WWE Speed Championship

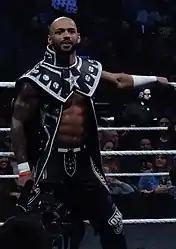
Inaugural champion Ricochet

On February 9, 2024, the American professional wrestling promotion WWE announced a partnership with X to introduce "WWE Speed", a weekly video series to stream exclusively on the social media platform where wrestlers would perform in matches with a five-minute time limit. The following month on March 27, WWE commentator Corey Graves announced that "Speed" would premiere on April 3, 2024, but regular matches would instead be three minutes in length. An eight-man tournament was also announced to crown the inaugural WWE Speed Champion that would take place over the first few episodes of the program. It was also revealed that male wrestlers from all three of WWE's brand divisions—Raw, SmackDown, and the developmental brand NXT—were eligible to challenge for the title.